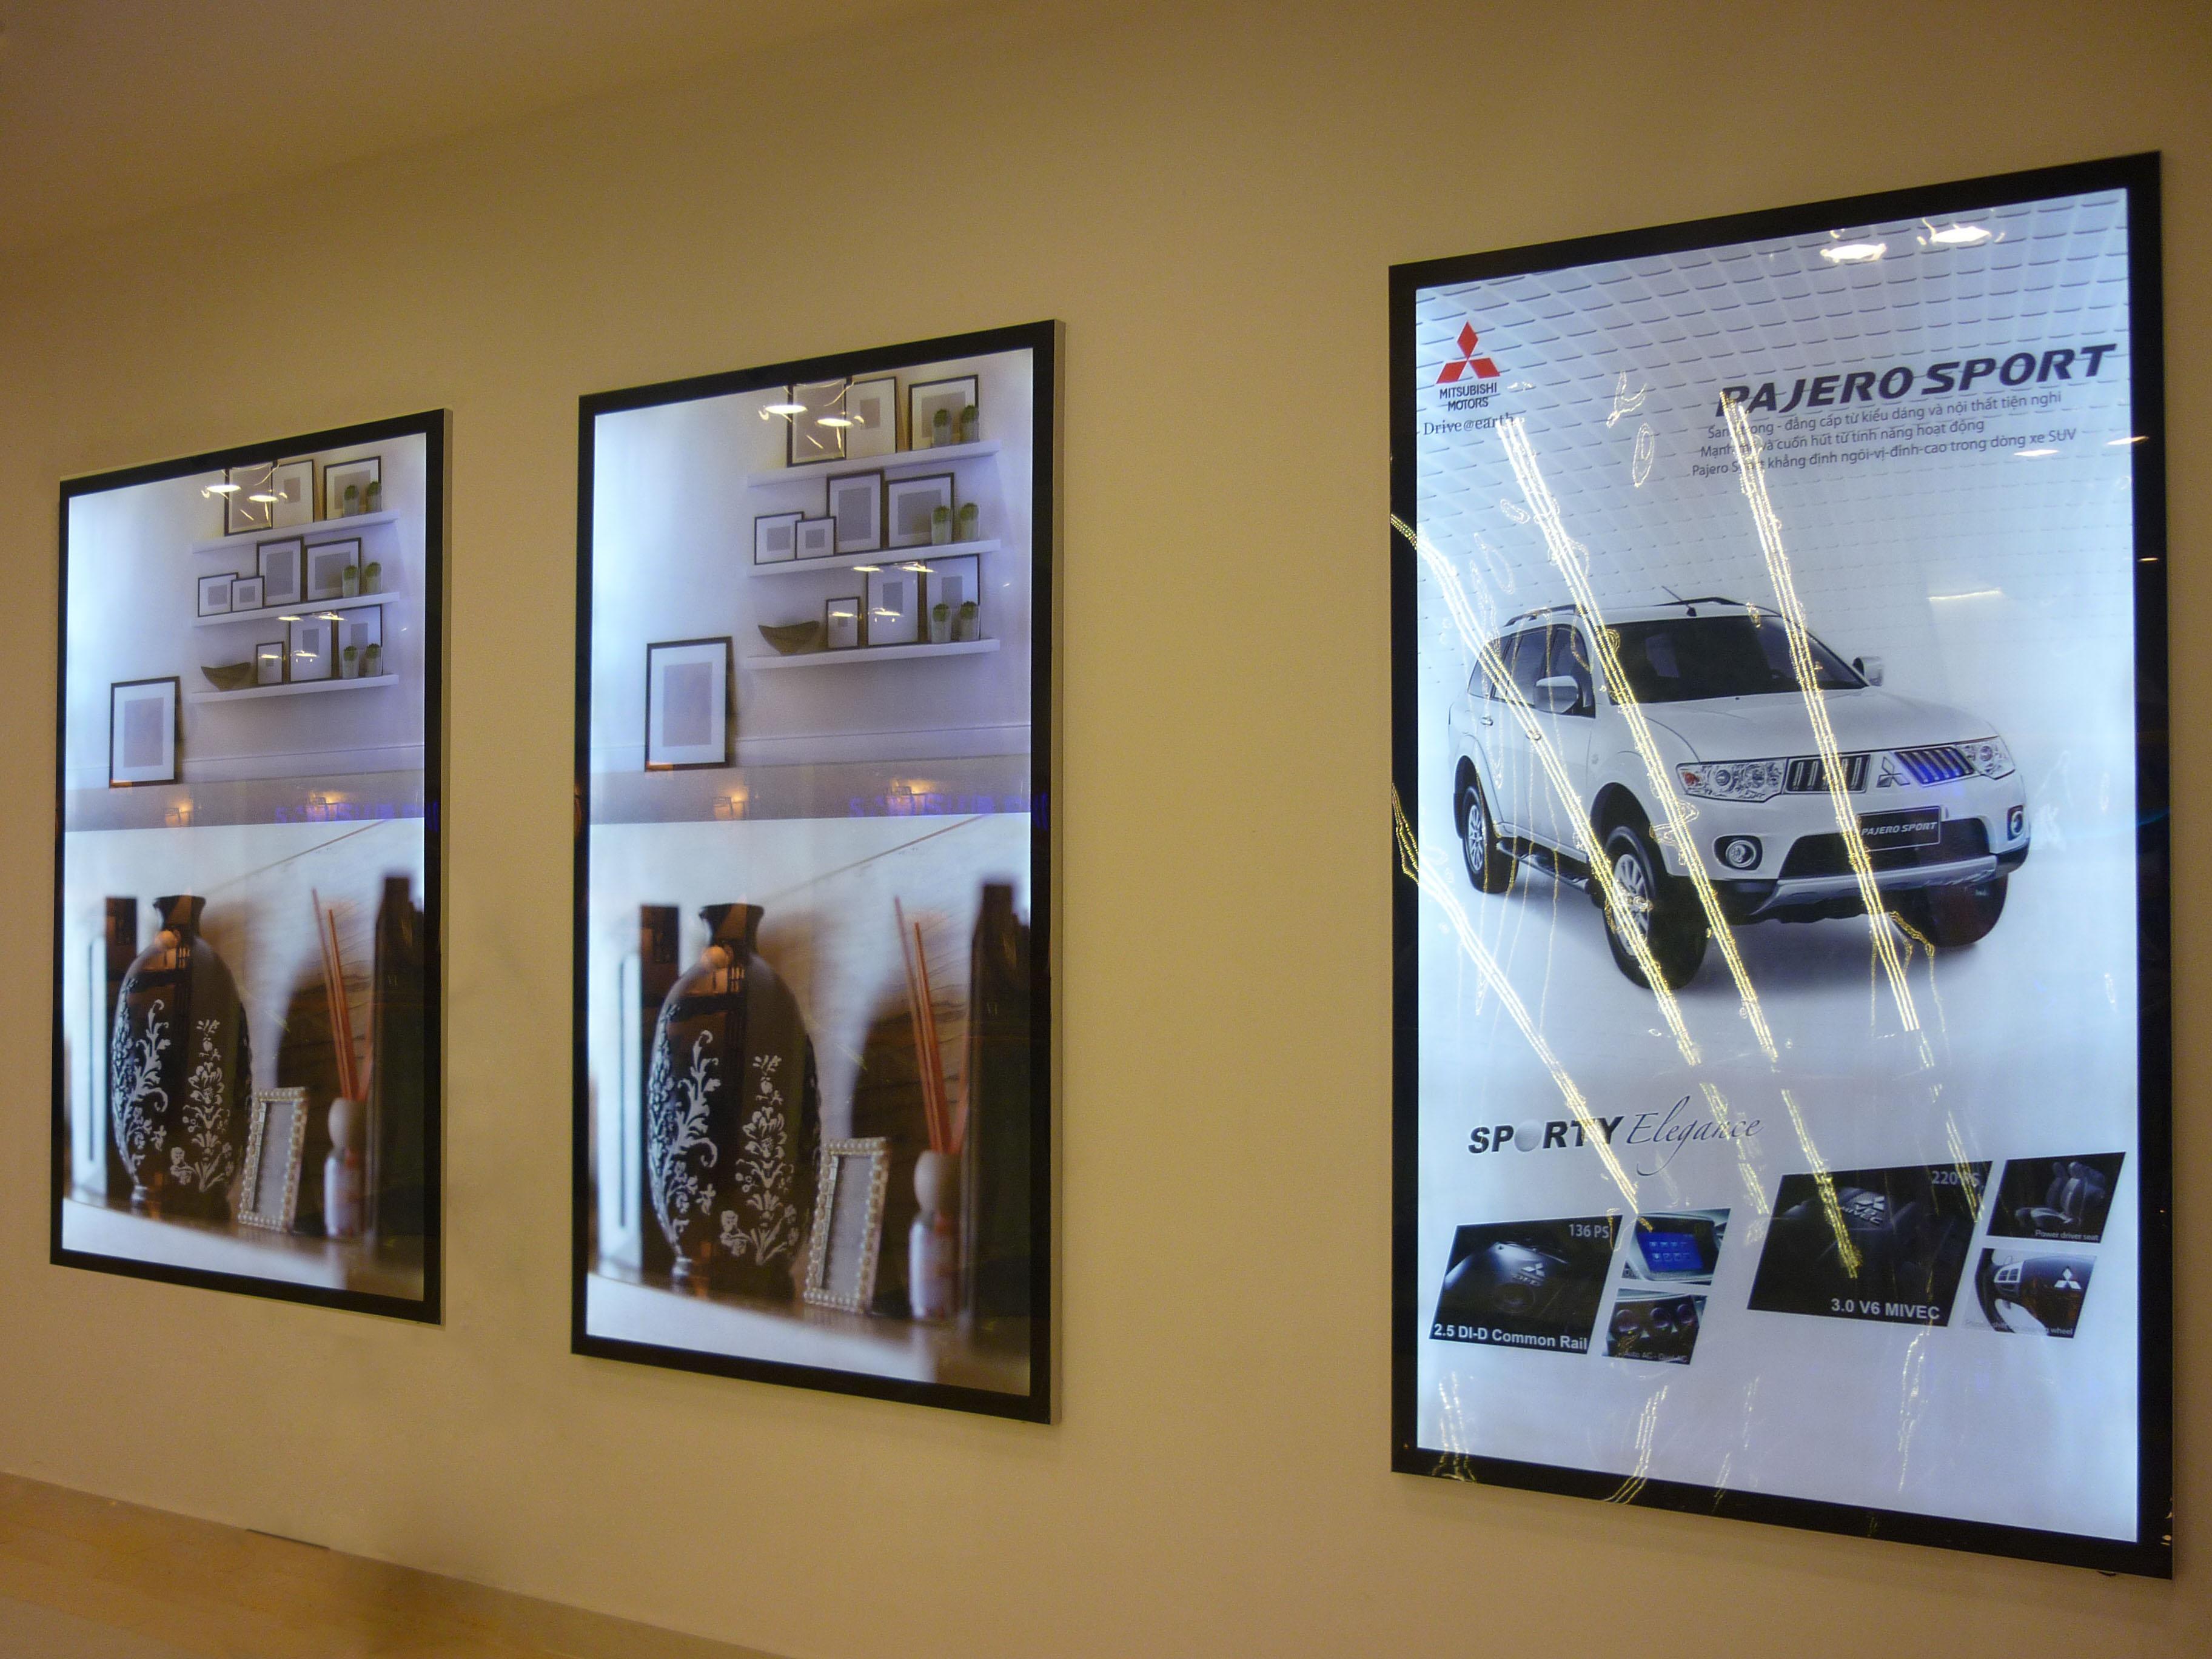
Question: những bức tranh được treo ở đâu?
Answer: những bức tranh được treo trên tường